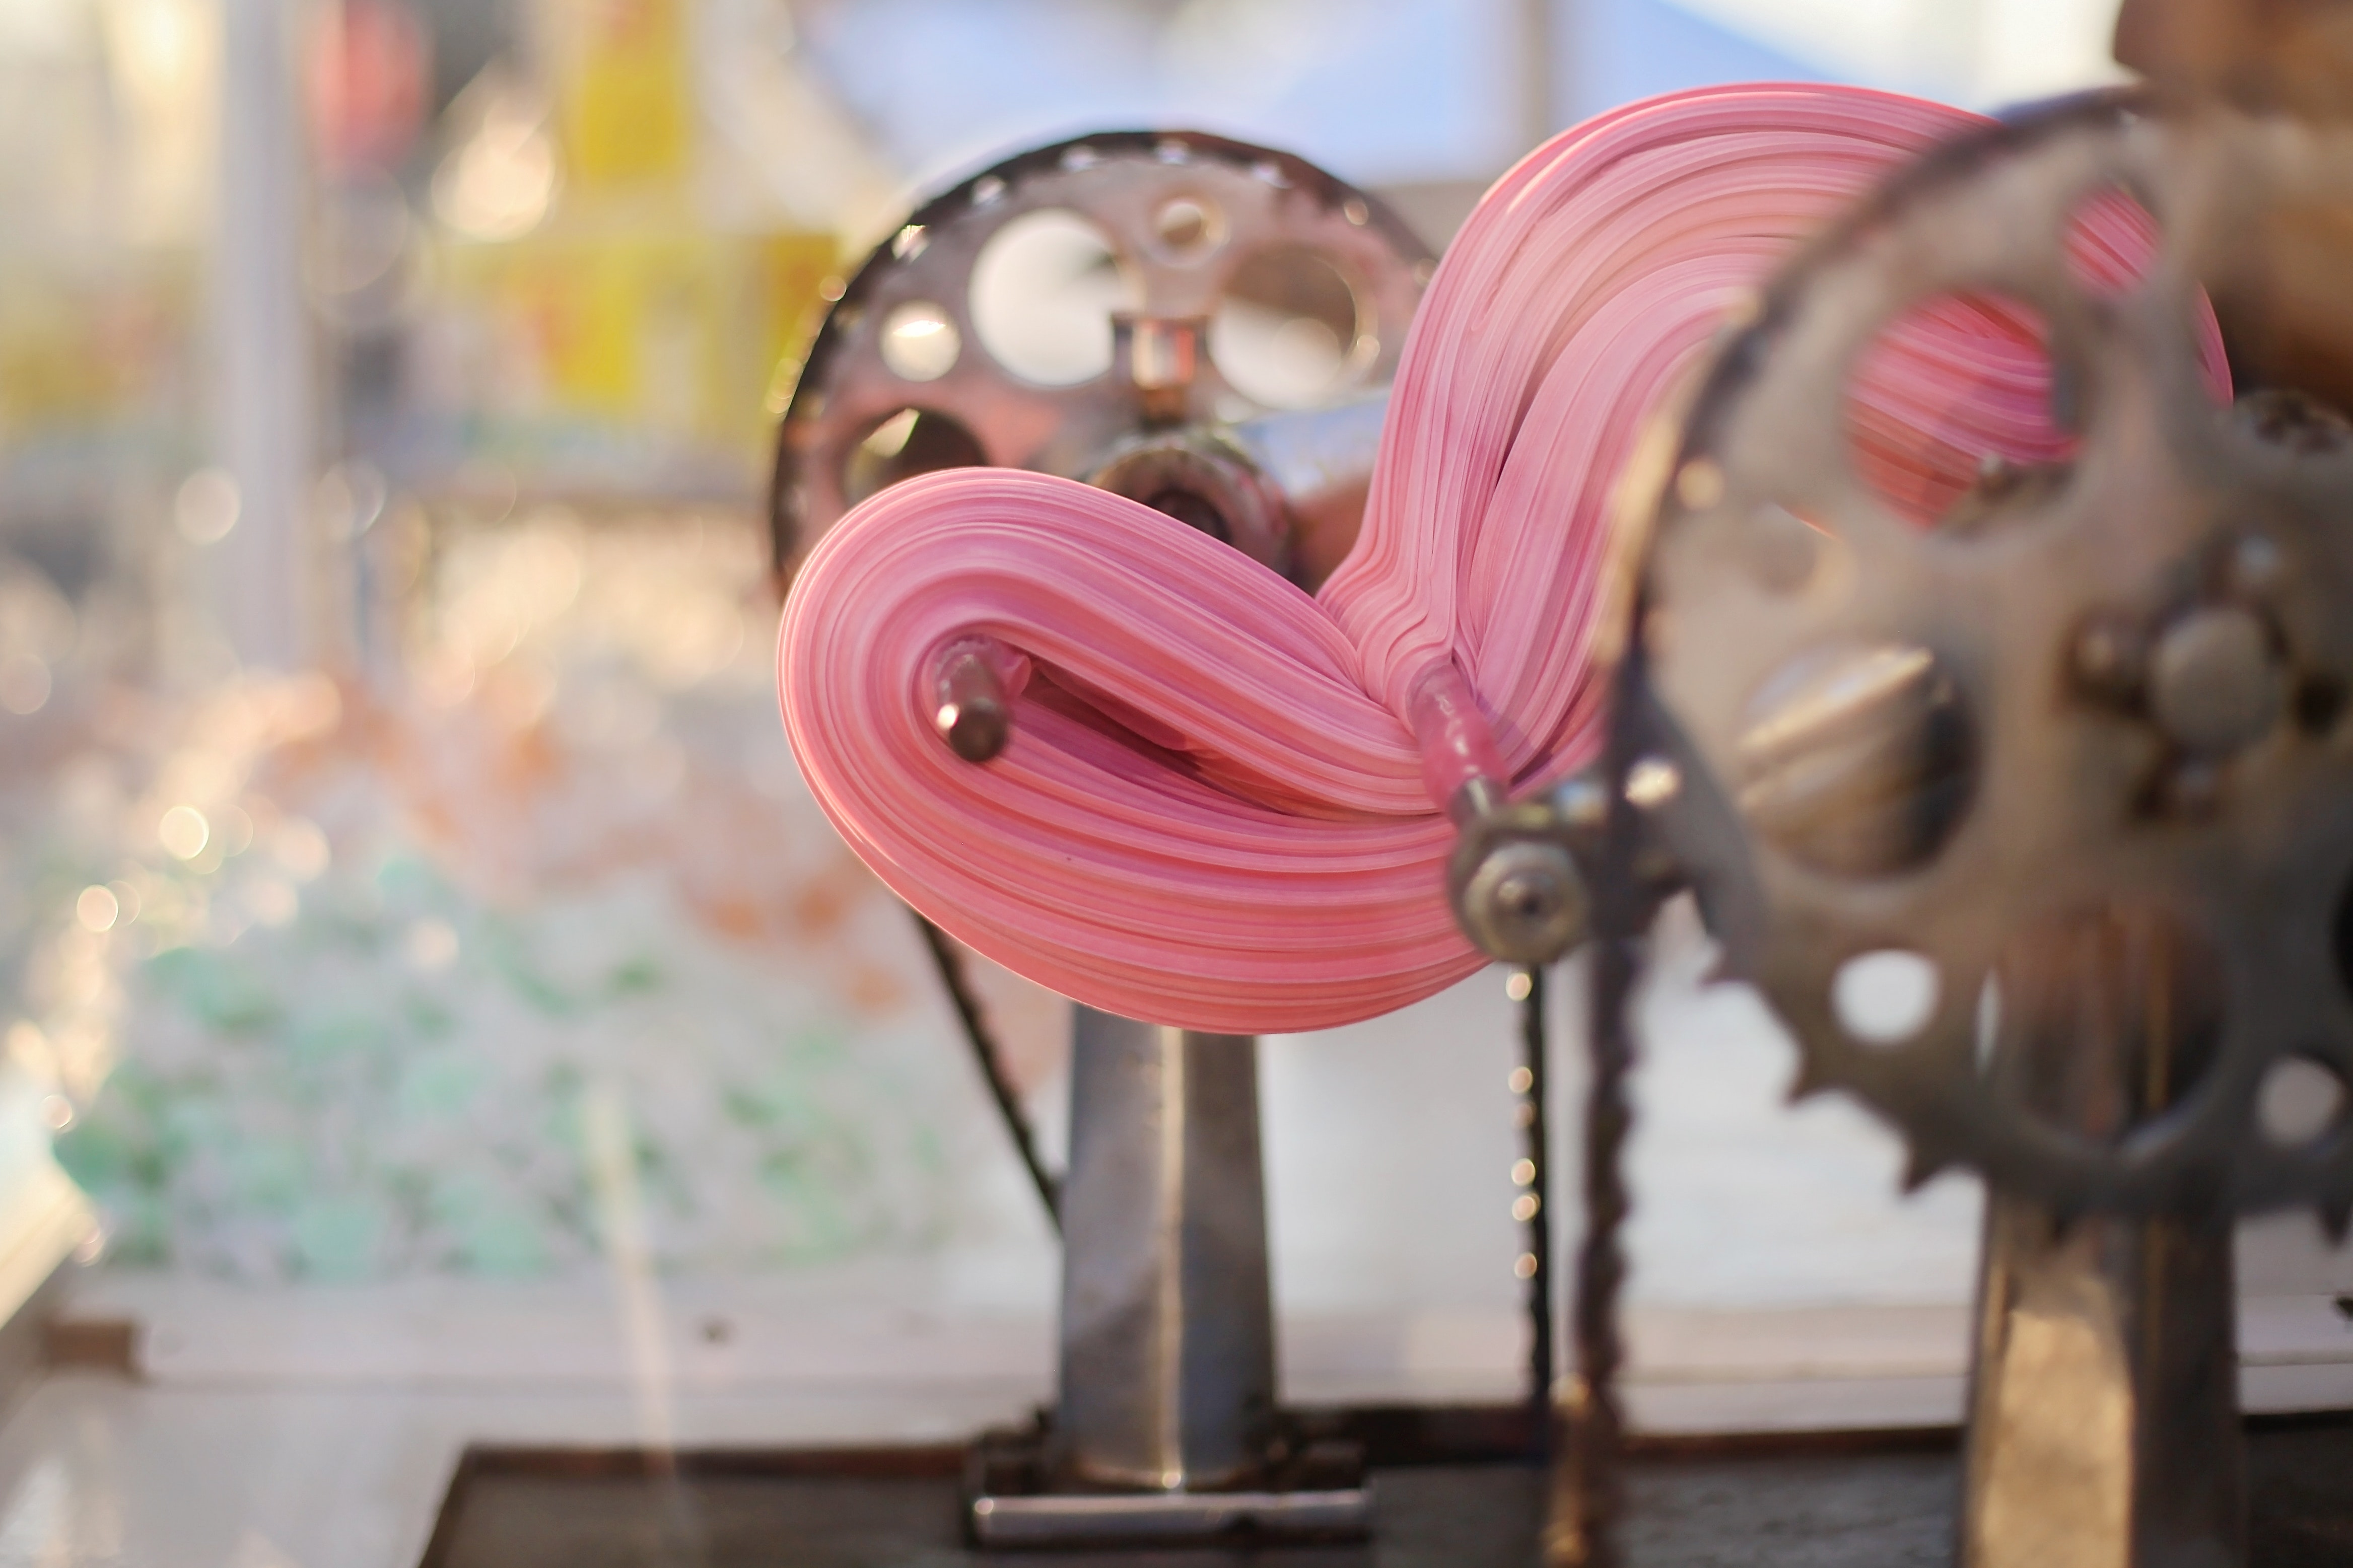
pink, plant, flower, art